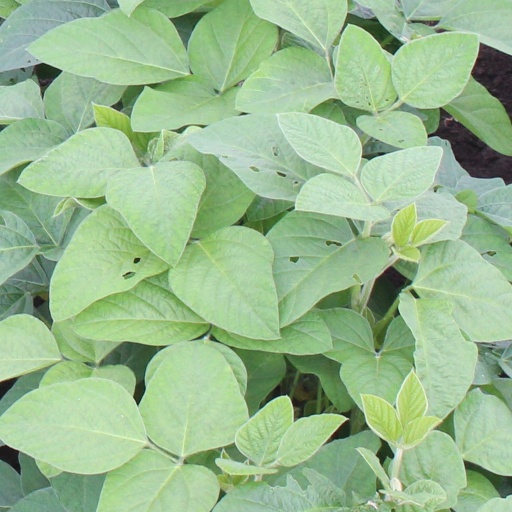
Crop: soybean